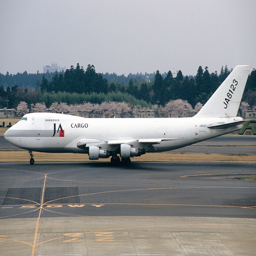
A large white airplane in a stationary position.
a large air plane on an air port
Large cargo plane parked in the middle of the runway
A plane that is on the ground in an airport.
A huge white airplane is about to fly away on the airstrip.